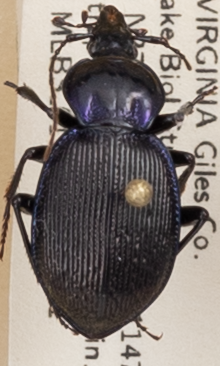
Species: Sphaeroderus stenostomus lecontei
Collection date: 2021-06-01
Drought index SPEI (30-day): -1.85
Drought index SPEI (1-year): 0.678
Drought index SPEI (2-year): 1.45